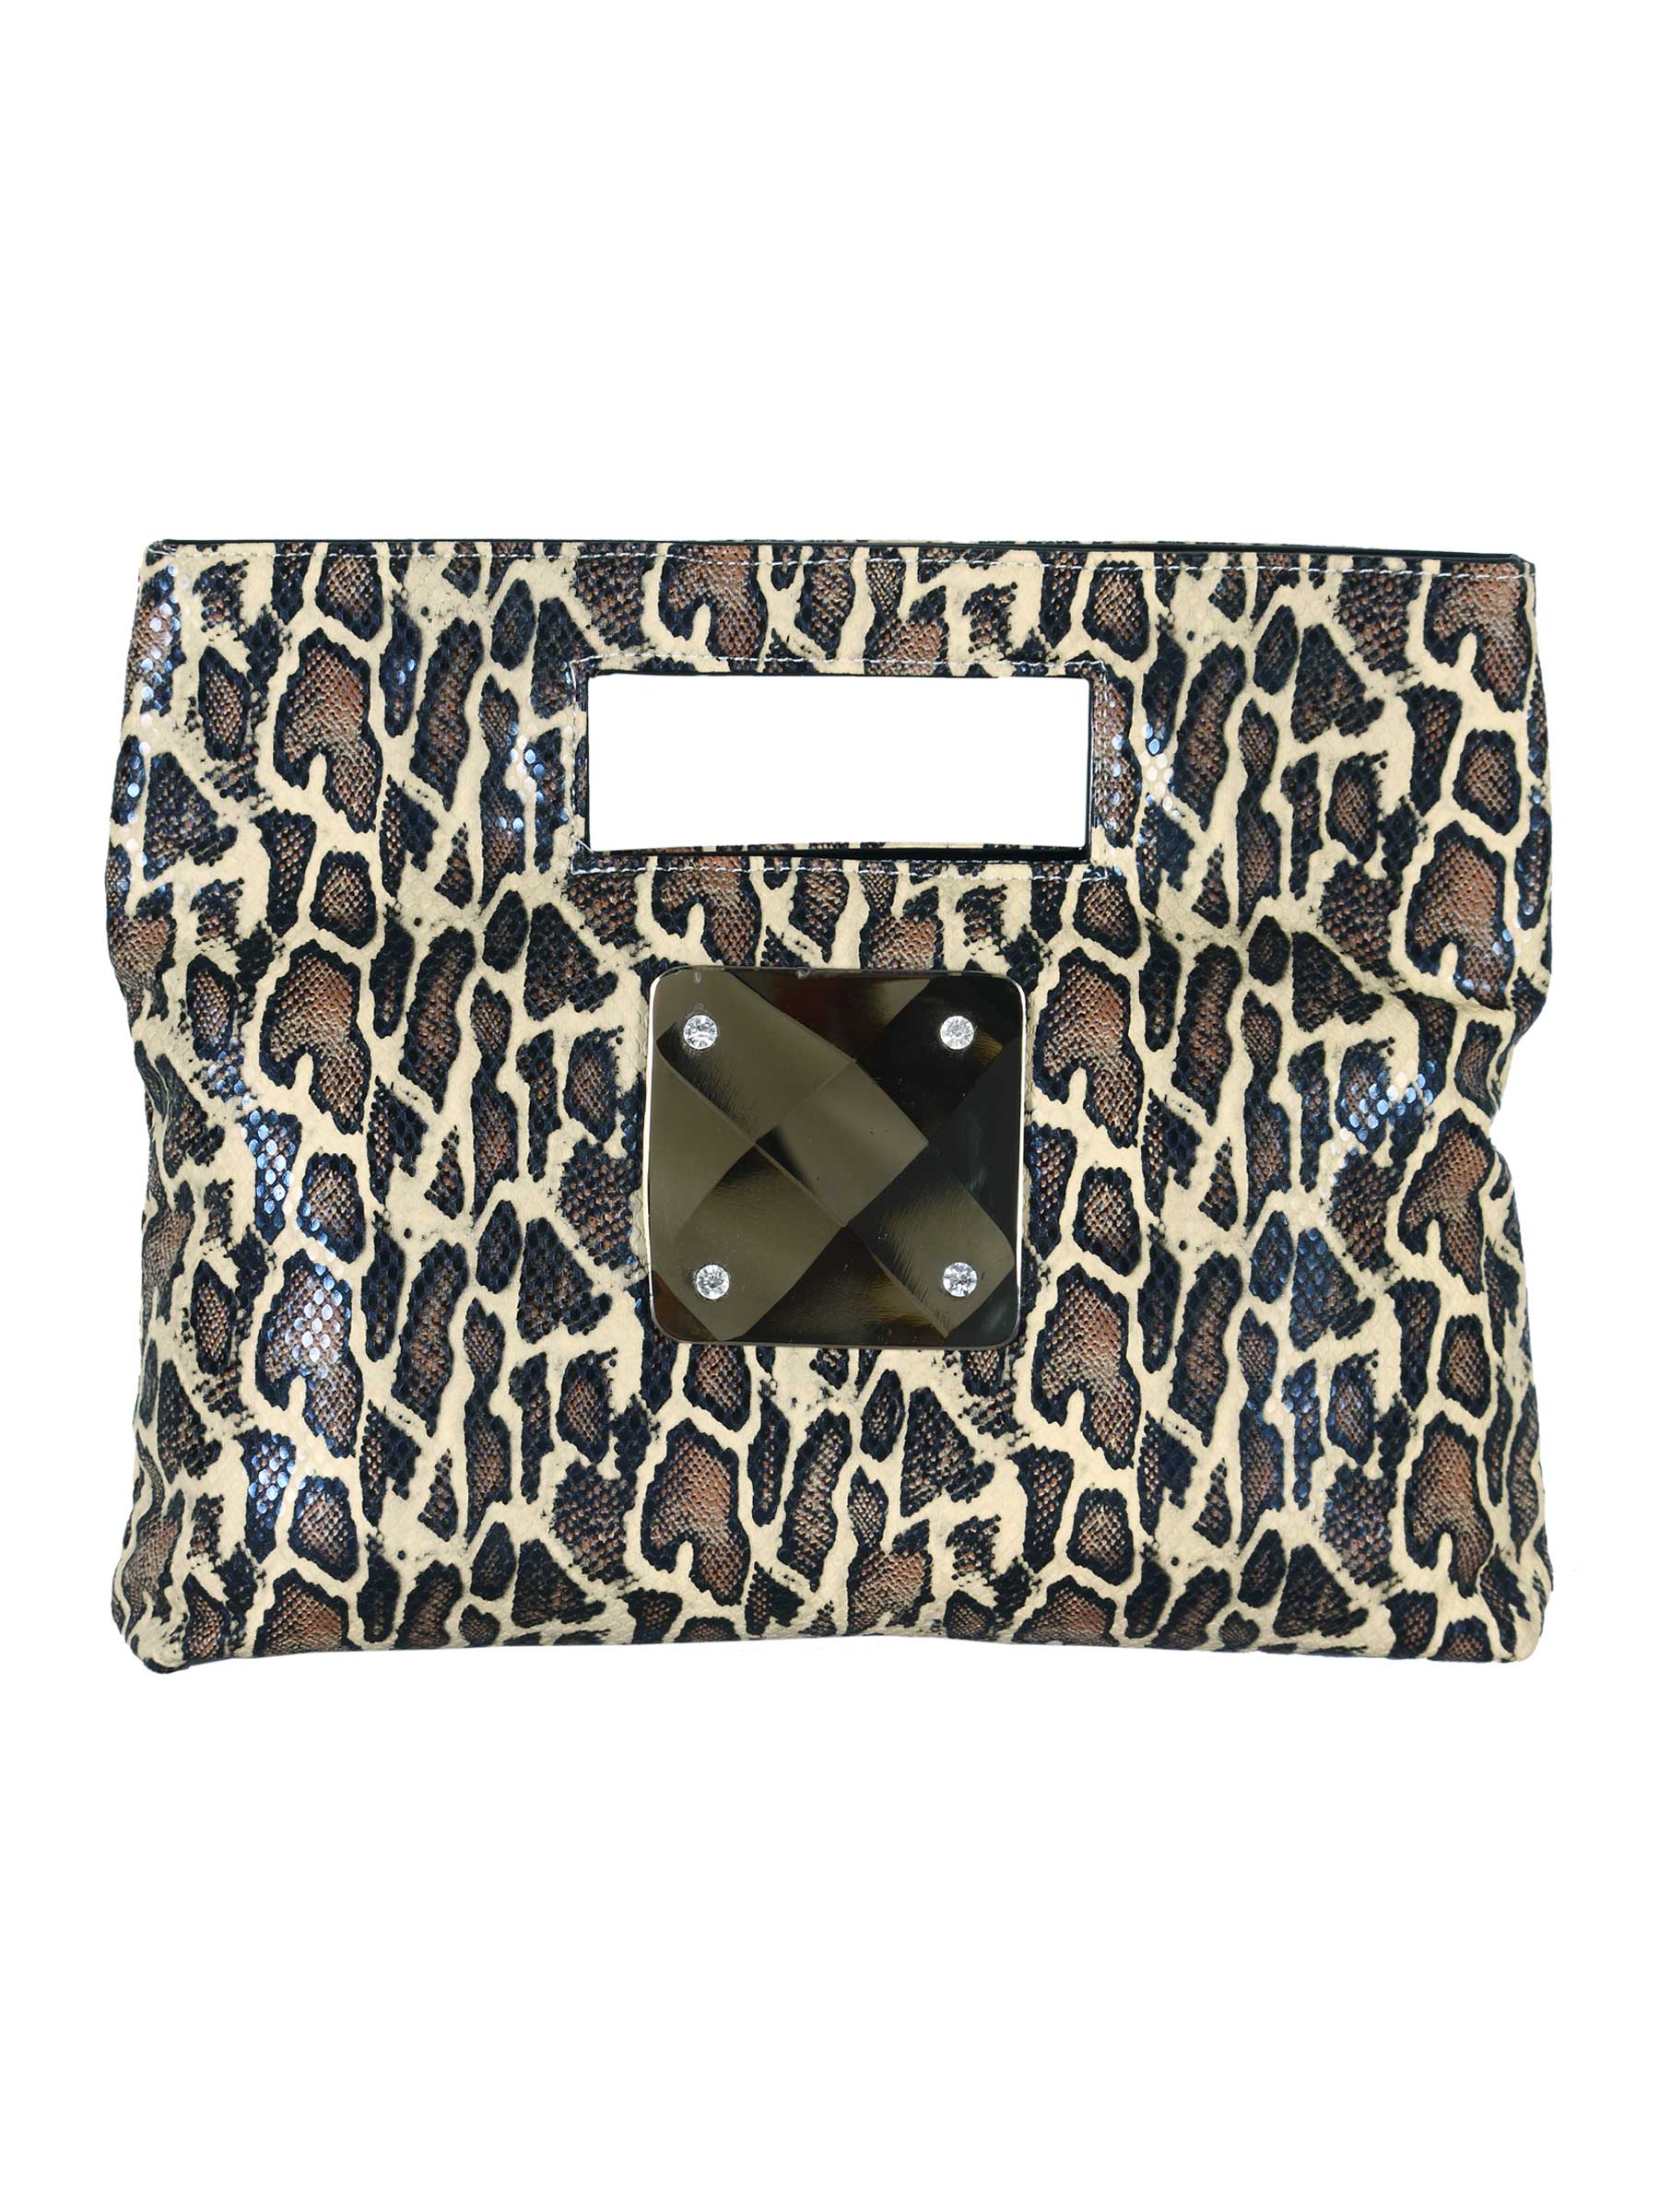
Murcia Women Snake Print Bag Brown Handbags
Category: Accessories / Bags / Handbags
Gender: Women
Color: Brown
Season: Winter 2015
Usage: Casual